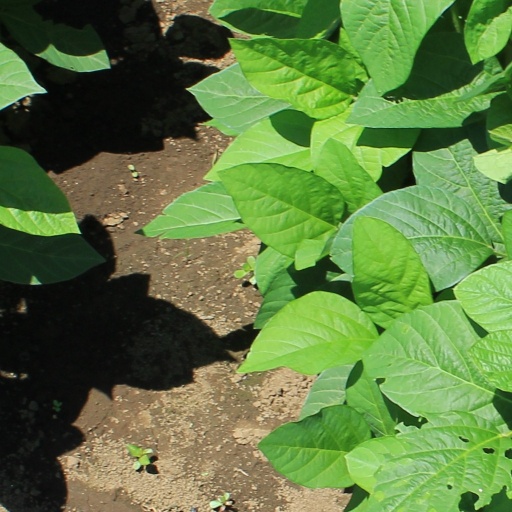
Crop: soybean